New Zealand Land Commission

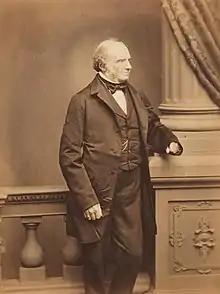
Colonial Secretary Lord John Russell

His appointment followed the signing of an agreement in November 1840 between the Colonial Office and the New Zealand Company that awarded the company a royal charter of incorporation. The company would be given a Crown grant to land in defined areas of the country, including Wellington and New Plymouth, but abandon claim to the 20 million acres it claimed to have bought during the 1839 expedition of the company vessel, "Tory". On 3 December the British Government told the company that a commission would be set up to investigate all the company's New Zealand land titles, after which bona fide purchases would be confirmed with a Crown grant.